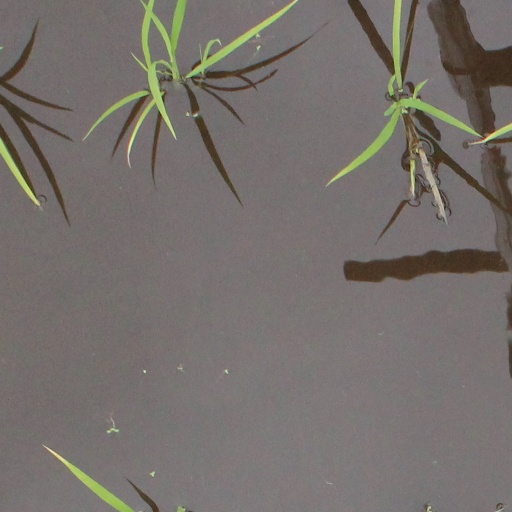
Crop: rice